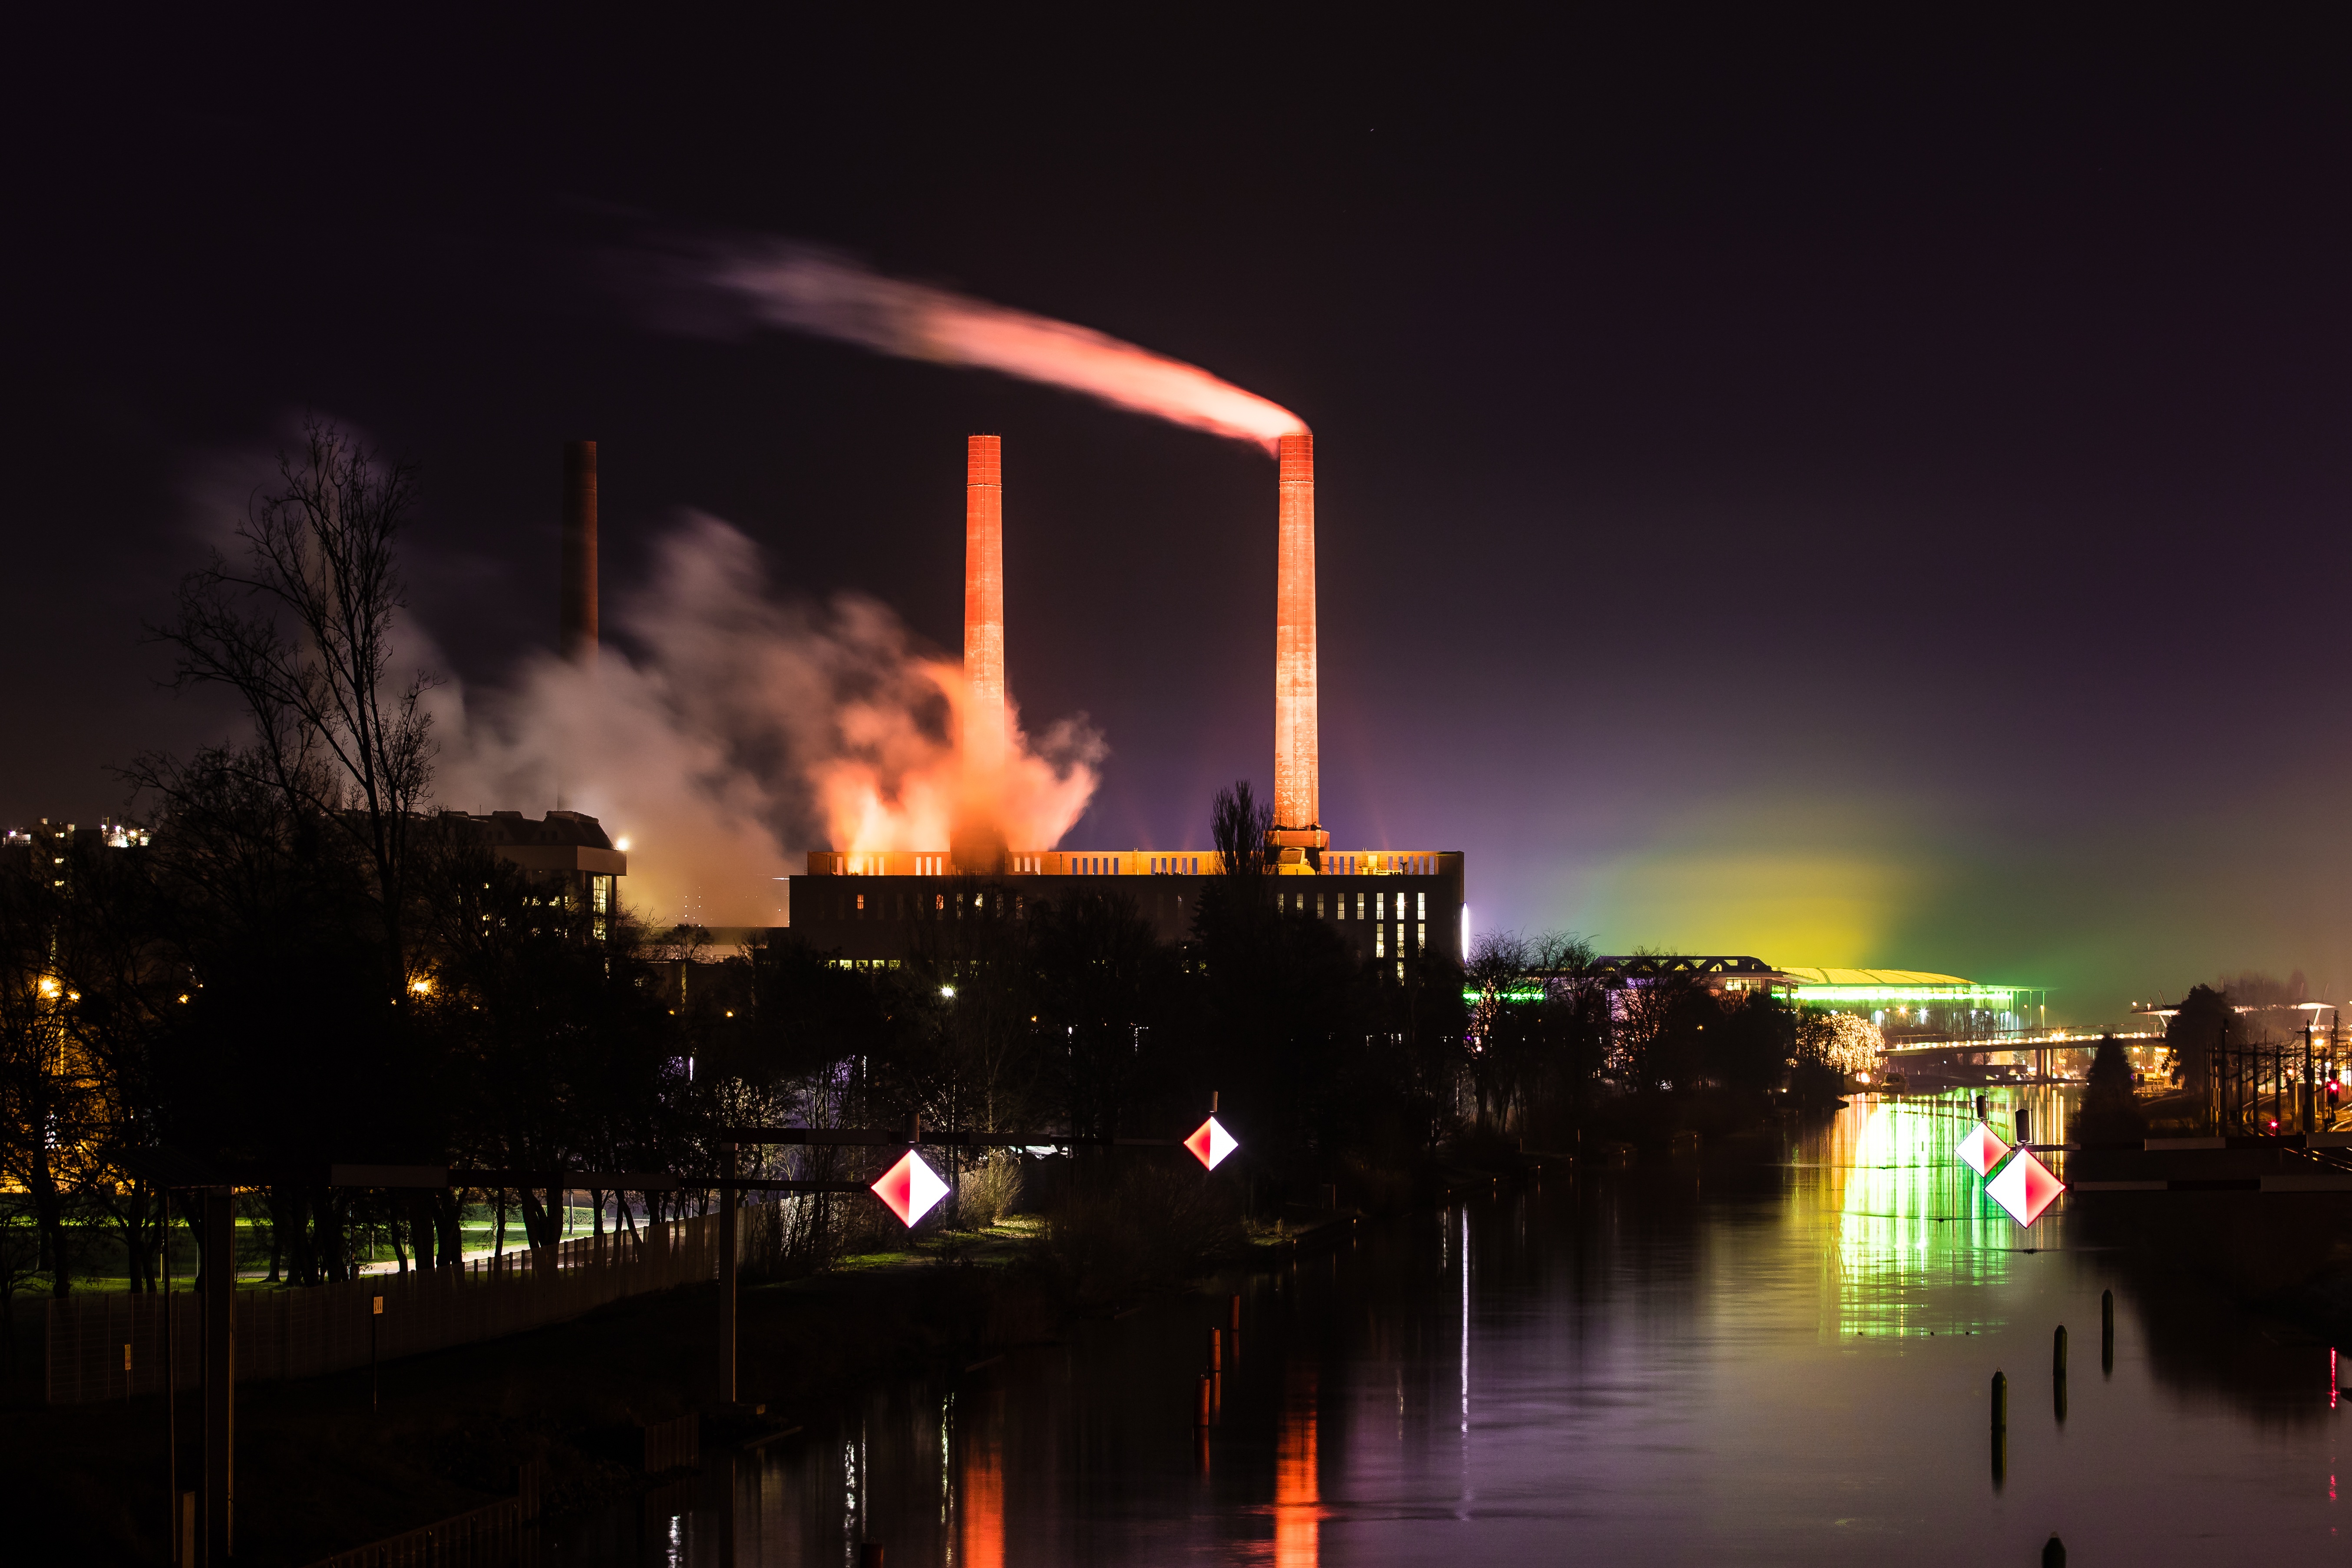
water, winter, light, night, volkswagen, cityscape, dusk, evening, reflection, darkness, candle, christmas, lighting, holidays, channel, candlelight, candle flame, mirroring, night photograph, car town, urban area, mittelland canal